Vasily Rykov

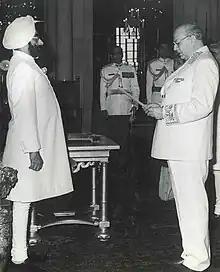
Giani Zail Singh receives credentials from Vasily Rykov

Vasily Nazarovich Rykov (13 August 1918, Vladivostok – 18 October 2011, Moscow) was a Soviet politician and diplomat.